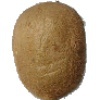
Label: Kiwi 1